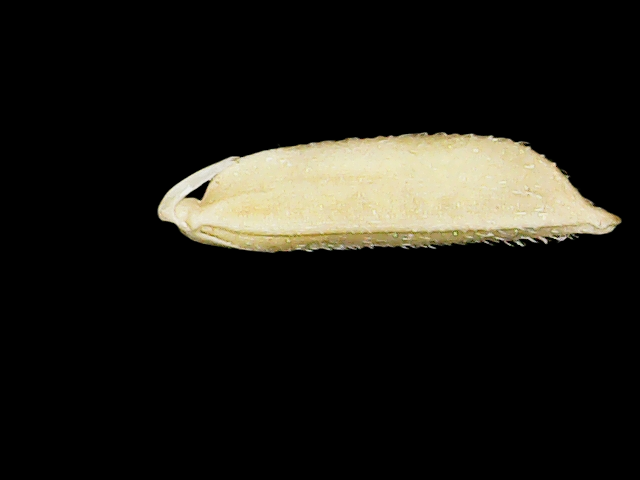
Rice variety: Binadhan07